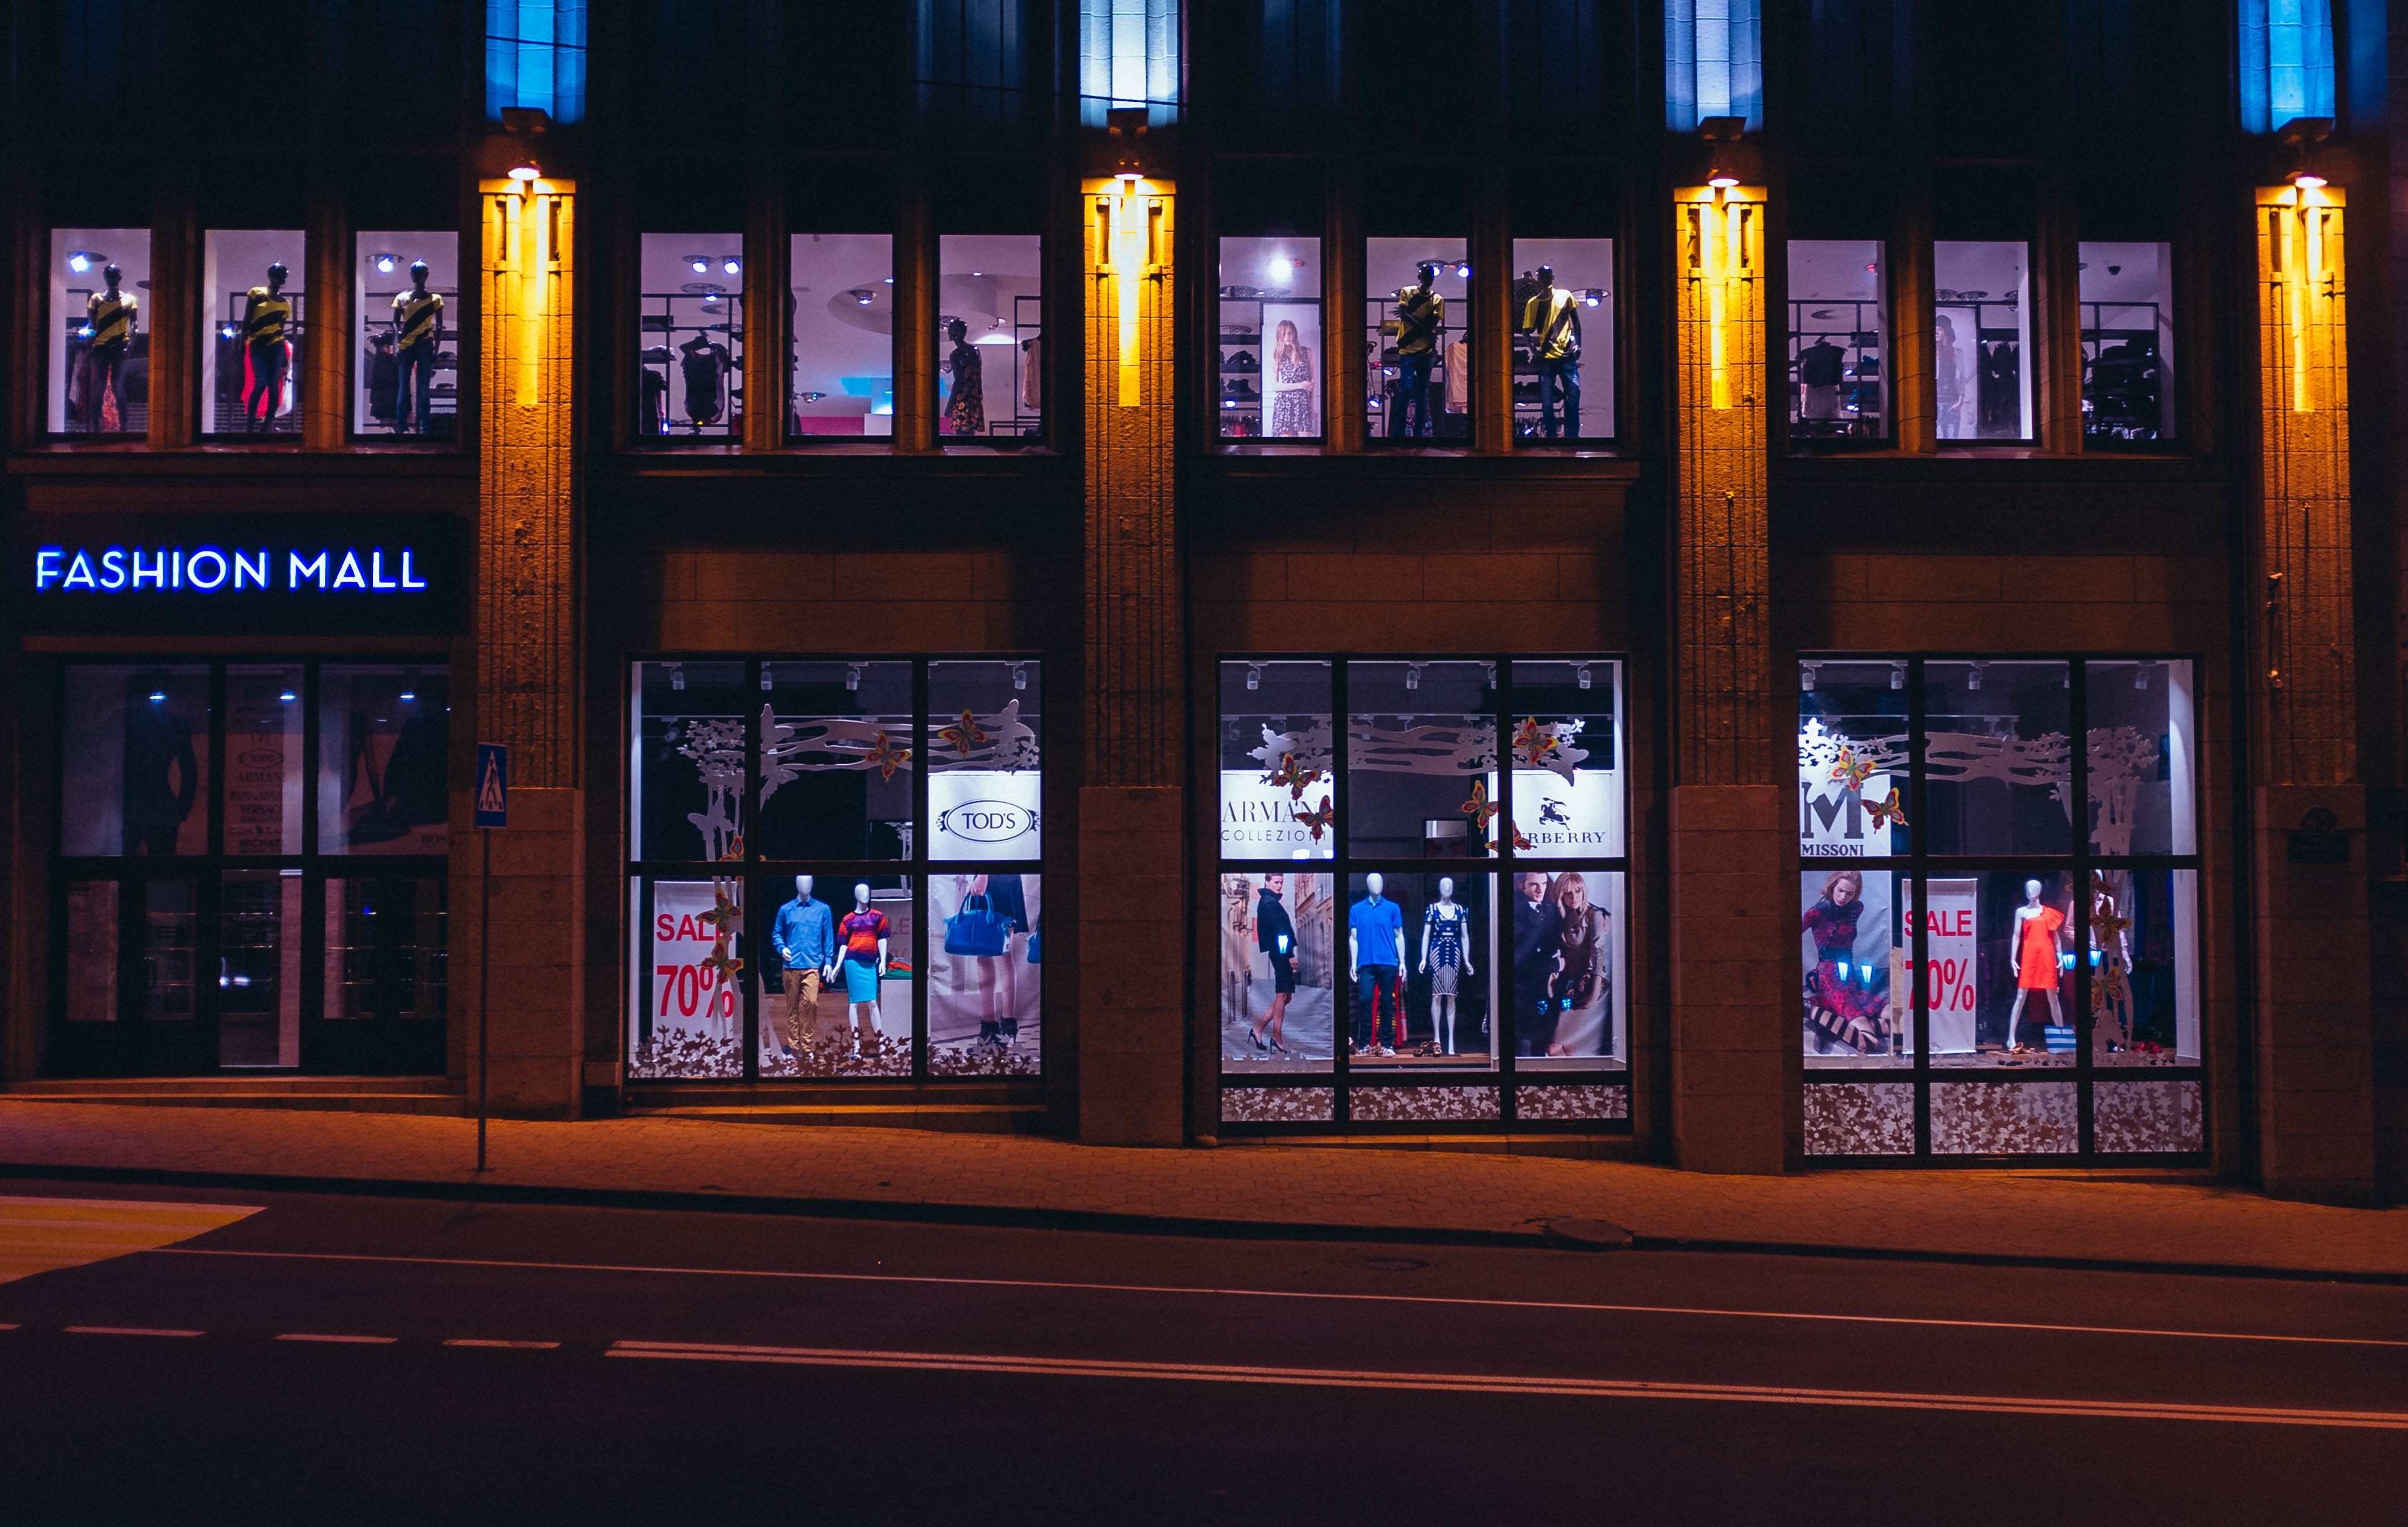
night, window, glass, evening, shop, interior design, mannequin, shopfront, mall, shopping center